Julia Tutwiler

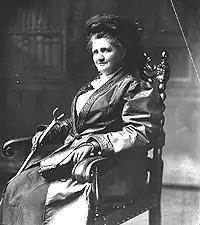

Julia Strudwick Tutwiler (August 15, 1841 – March 24, 1916) was an advocate for education and prison reform in Alabama. She served as co-principal of the Livingston Female Academy, and then the first (and only) woman president of Livingston Normal College (now the University of West Alabama). She was inducted into the Alabama Women's Hall of Fame in 1971.